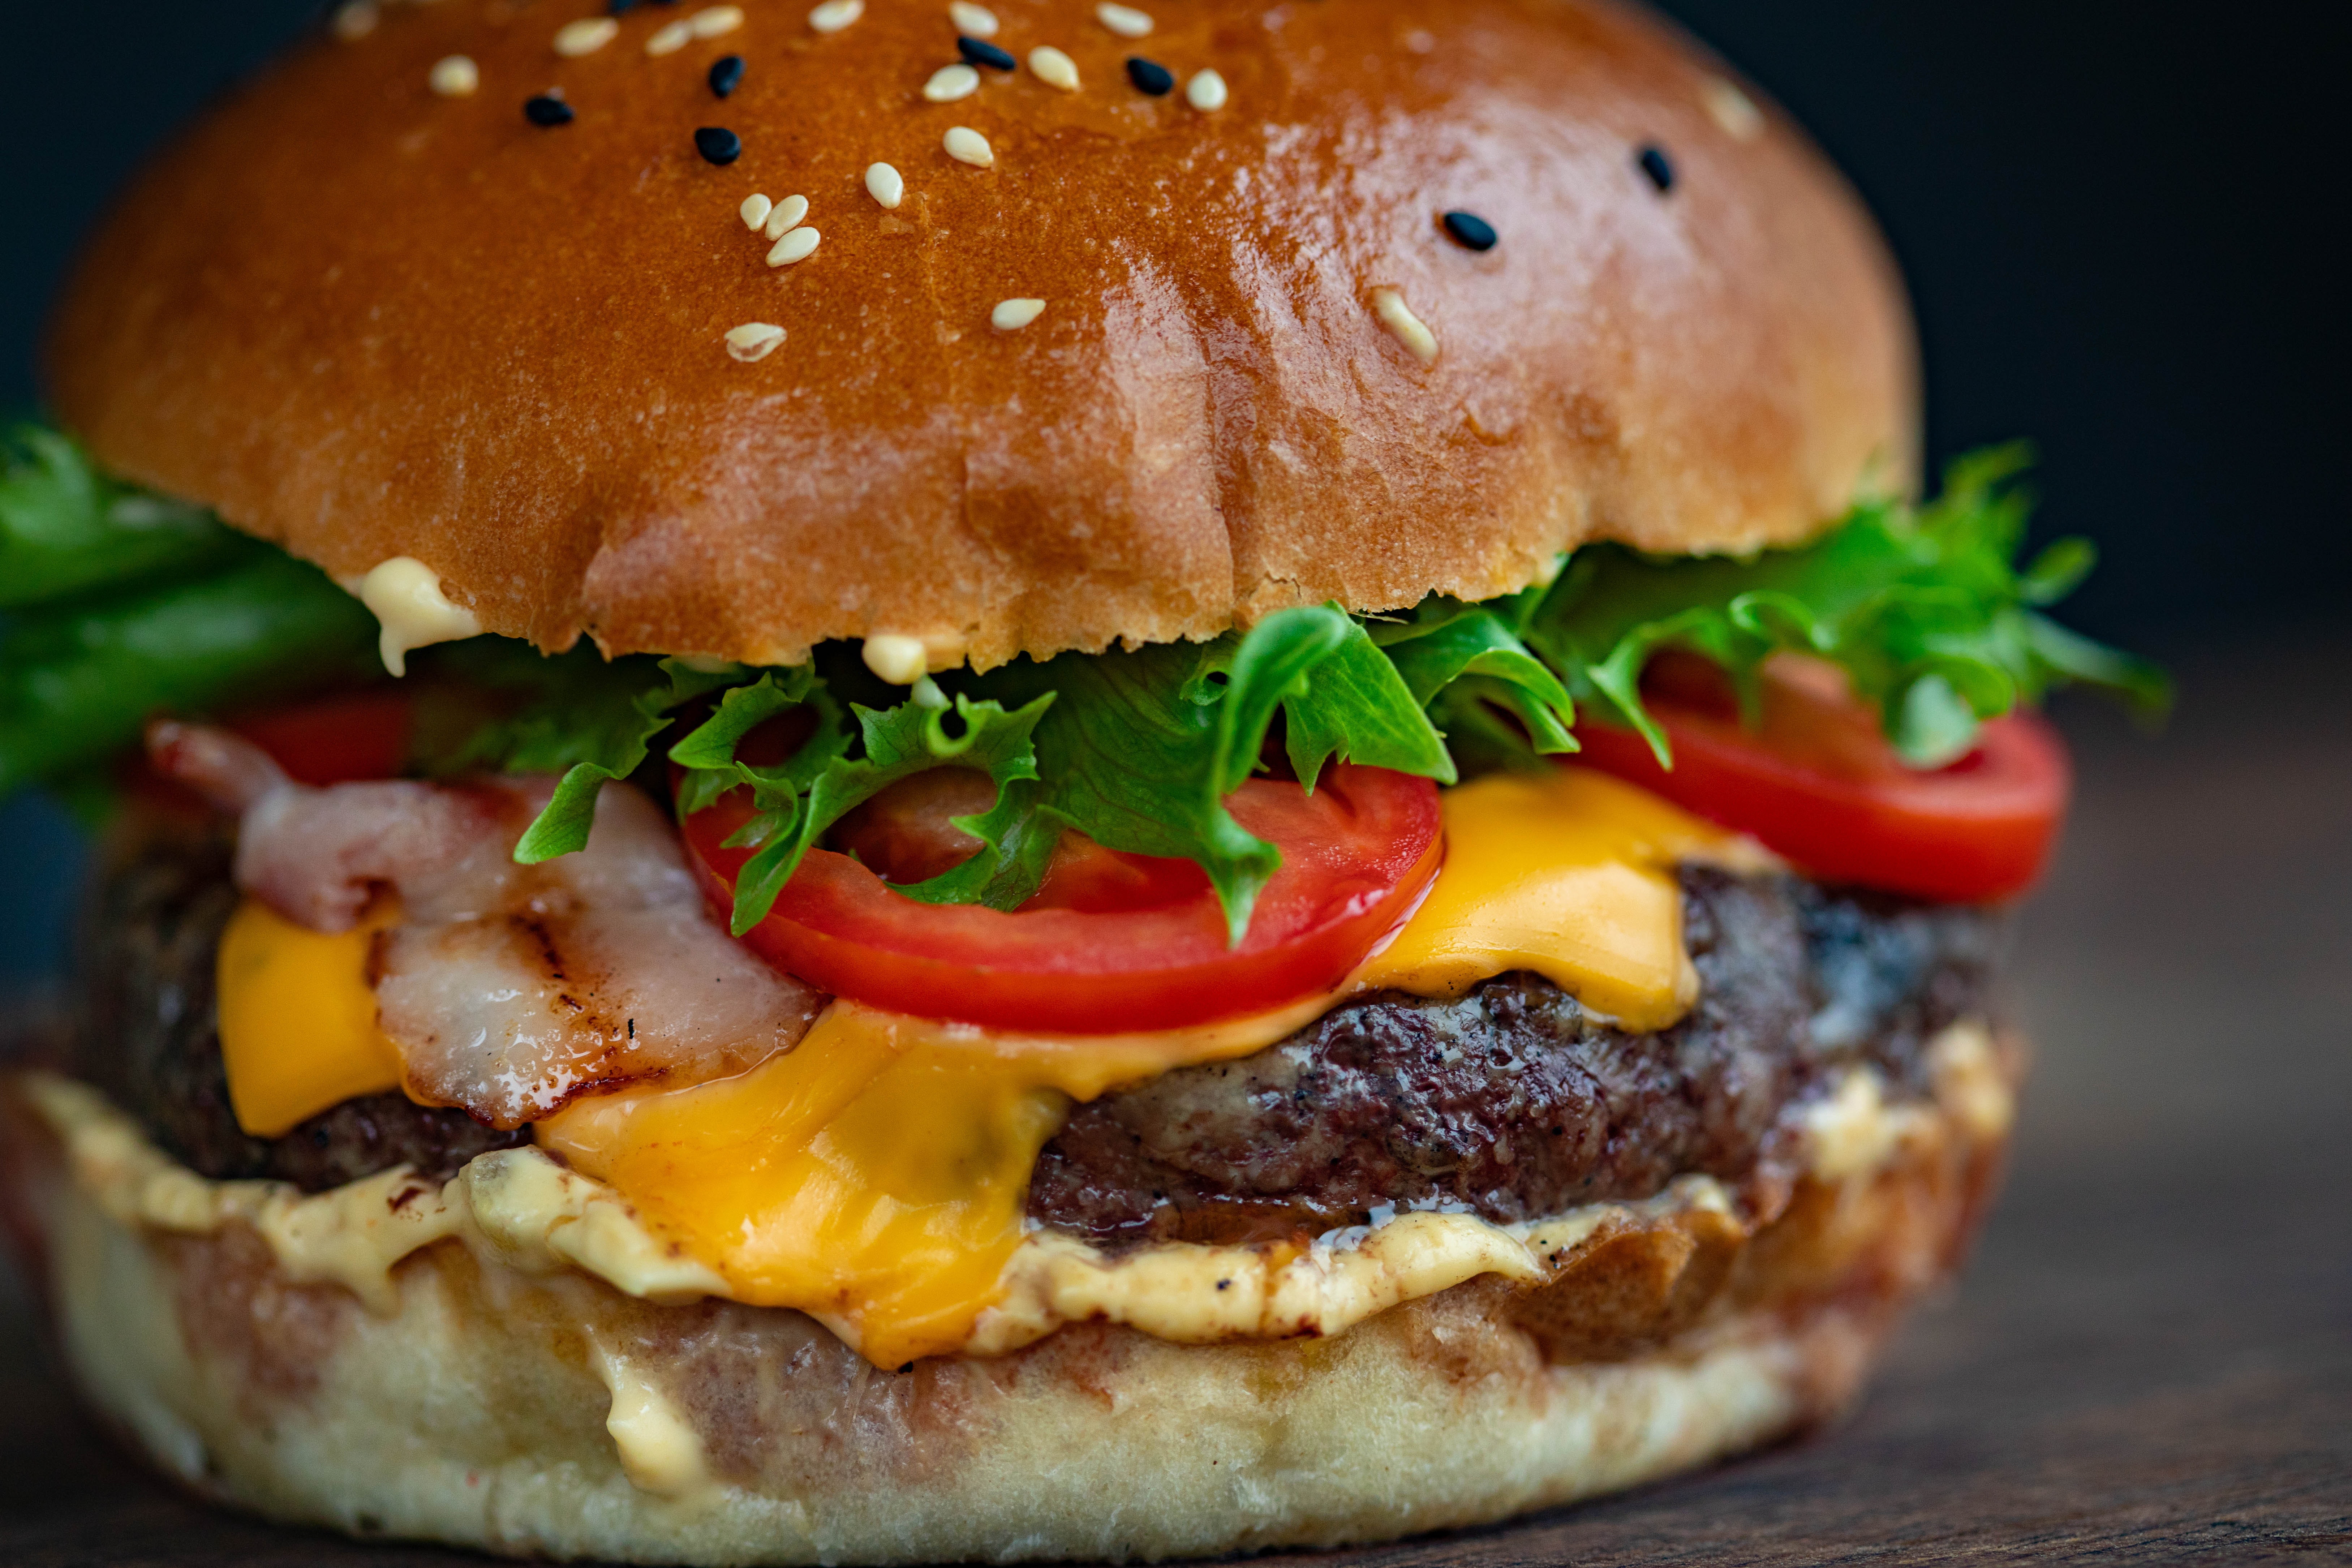
food, hamburger, dish, buffalo burger, cheeseburger, fast food, veggie burger, patty, cuisine, breakfast sandwich, junk food, Burger king premium burgers, bun, Original chicken sandwich, whopper, ingredient, salmon burger, Burger king grilled chicken sandwiches, finger food, produce, sandwich, slider, pan bagnat, american food, American cheese, comfort food, kids meal, baked goods, recipe, Baconator, cheddar cheese, salisbury steak, meat, appetizer, fried food